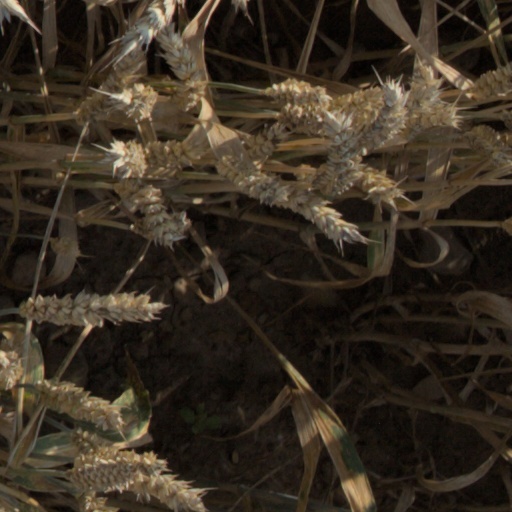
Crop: wheat